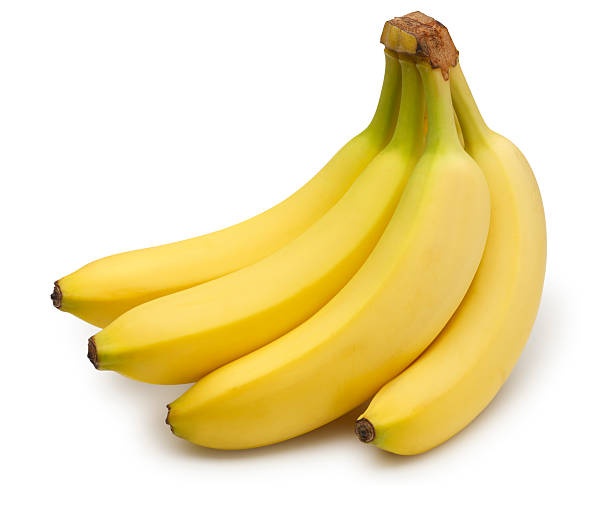
Label: banana